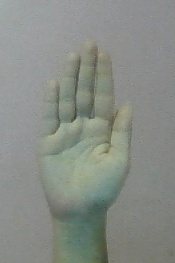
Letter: seen